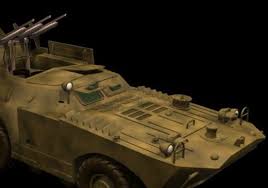
Label: BTR